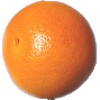
Label: Grapefruit Pink 1